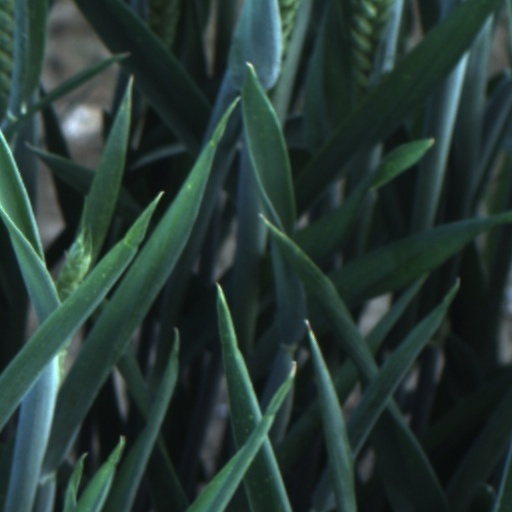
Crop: wheat